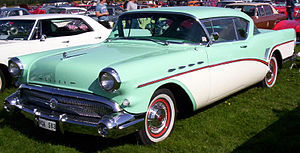
Buick
Buick er et amerikansk luksus-bilmærke fra General Motors. Buick-modeller sælges i USA, Canada, Mexico, Kina, Taiwan og Israel. Kina er det største marked.